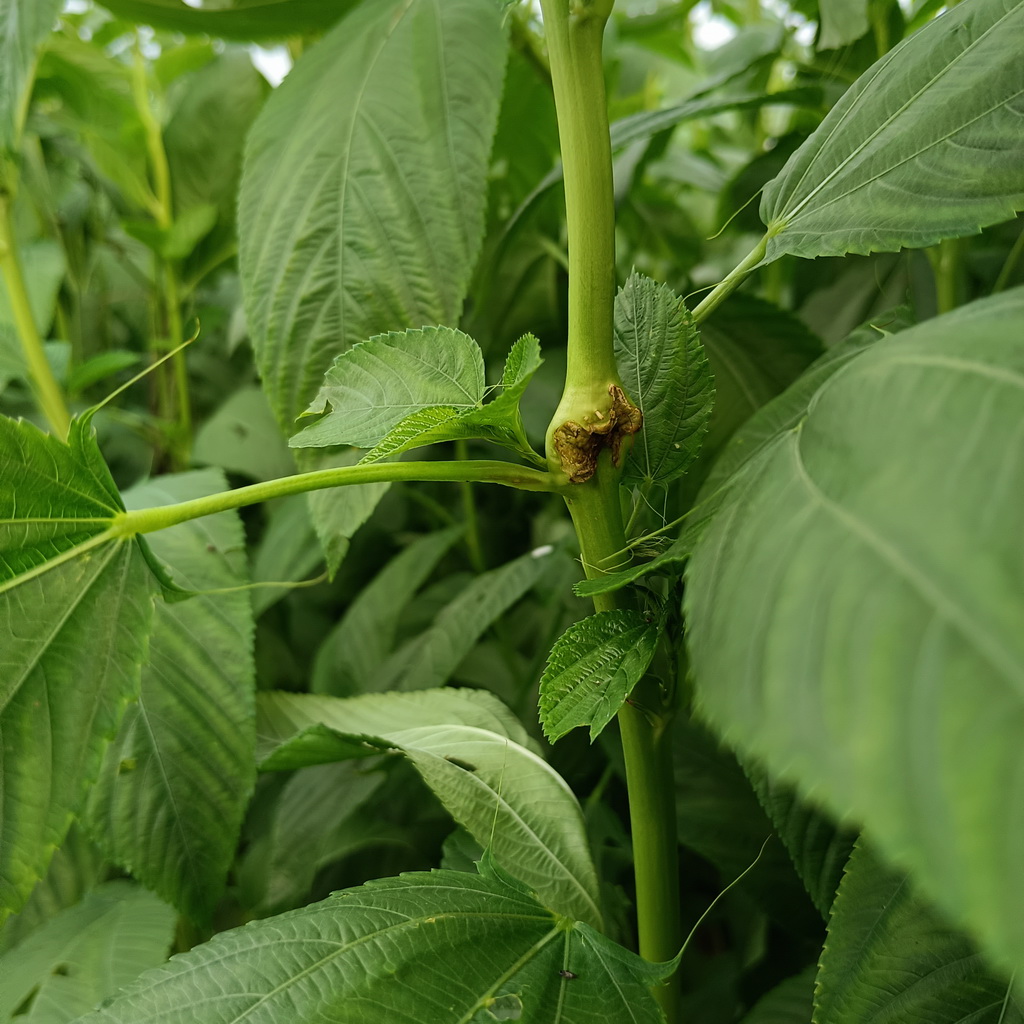
Label: Stem Soft Rot